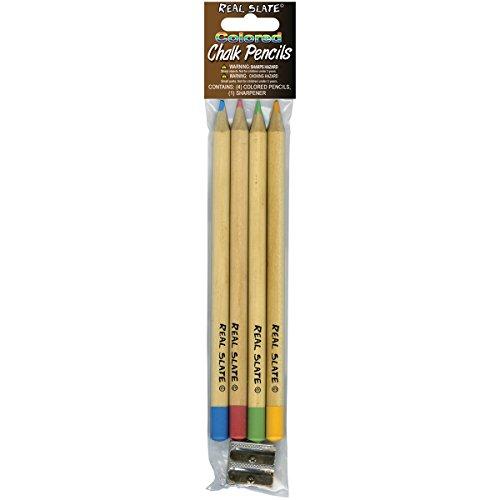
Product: Pepperell SLTCLK02 Real Slate Colored 4 Chalk Pencils with Sharpener, Multicolor
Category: Toys & Games | Arts & Crafts | Drawing & Painting Supplies | Colored Pencils
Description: Package contains four 7 inch long chalk pencils.
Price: $9.45
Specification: ProductDimensions:10x0.2x2inches|ShippingWeight:0.32ounces(Viewshippingratesandpolicies)|Itemmodelnumber:SLTCLK02|ASIN:B018HB4Y46